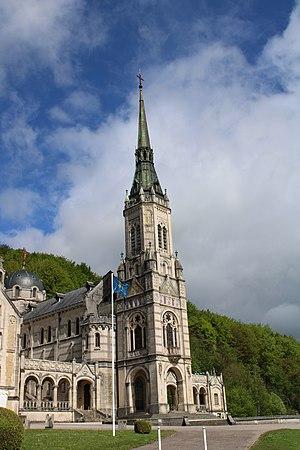
Vue de la basilique